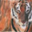
Label: tiger